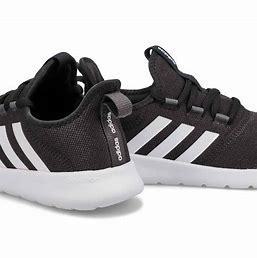
Brand: Adidas
Model: Cloudfoam Pure